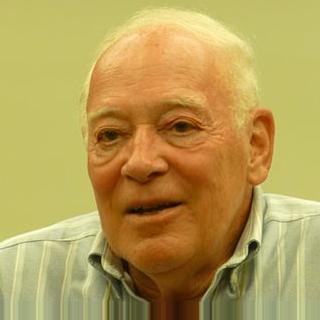
Age: 71